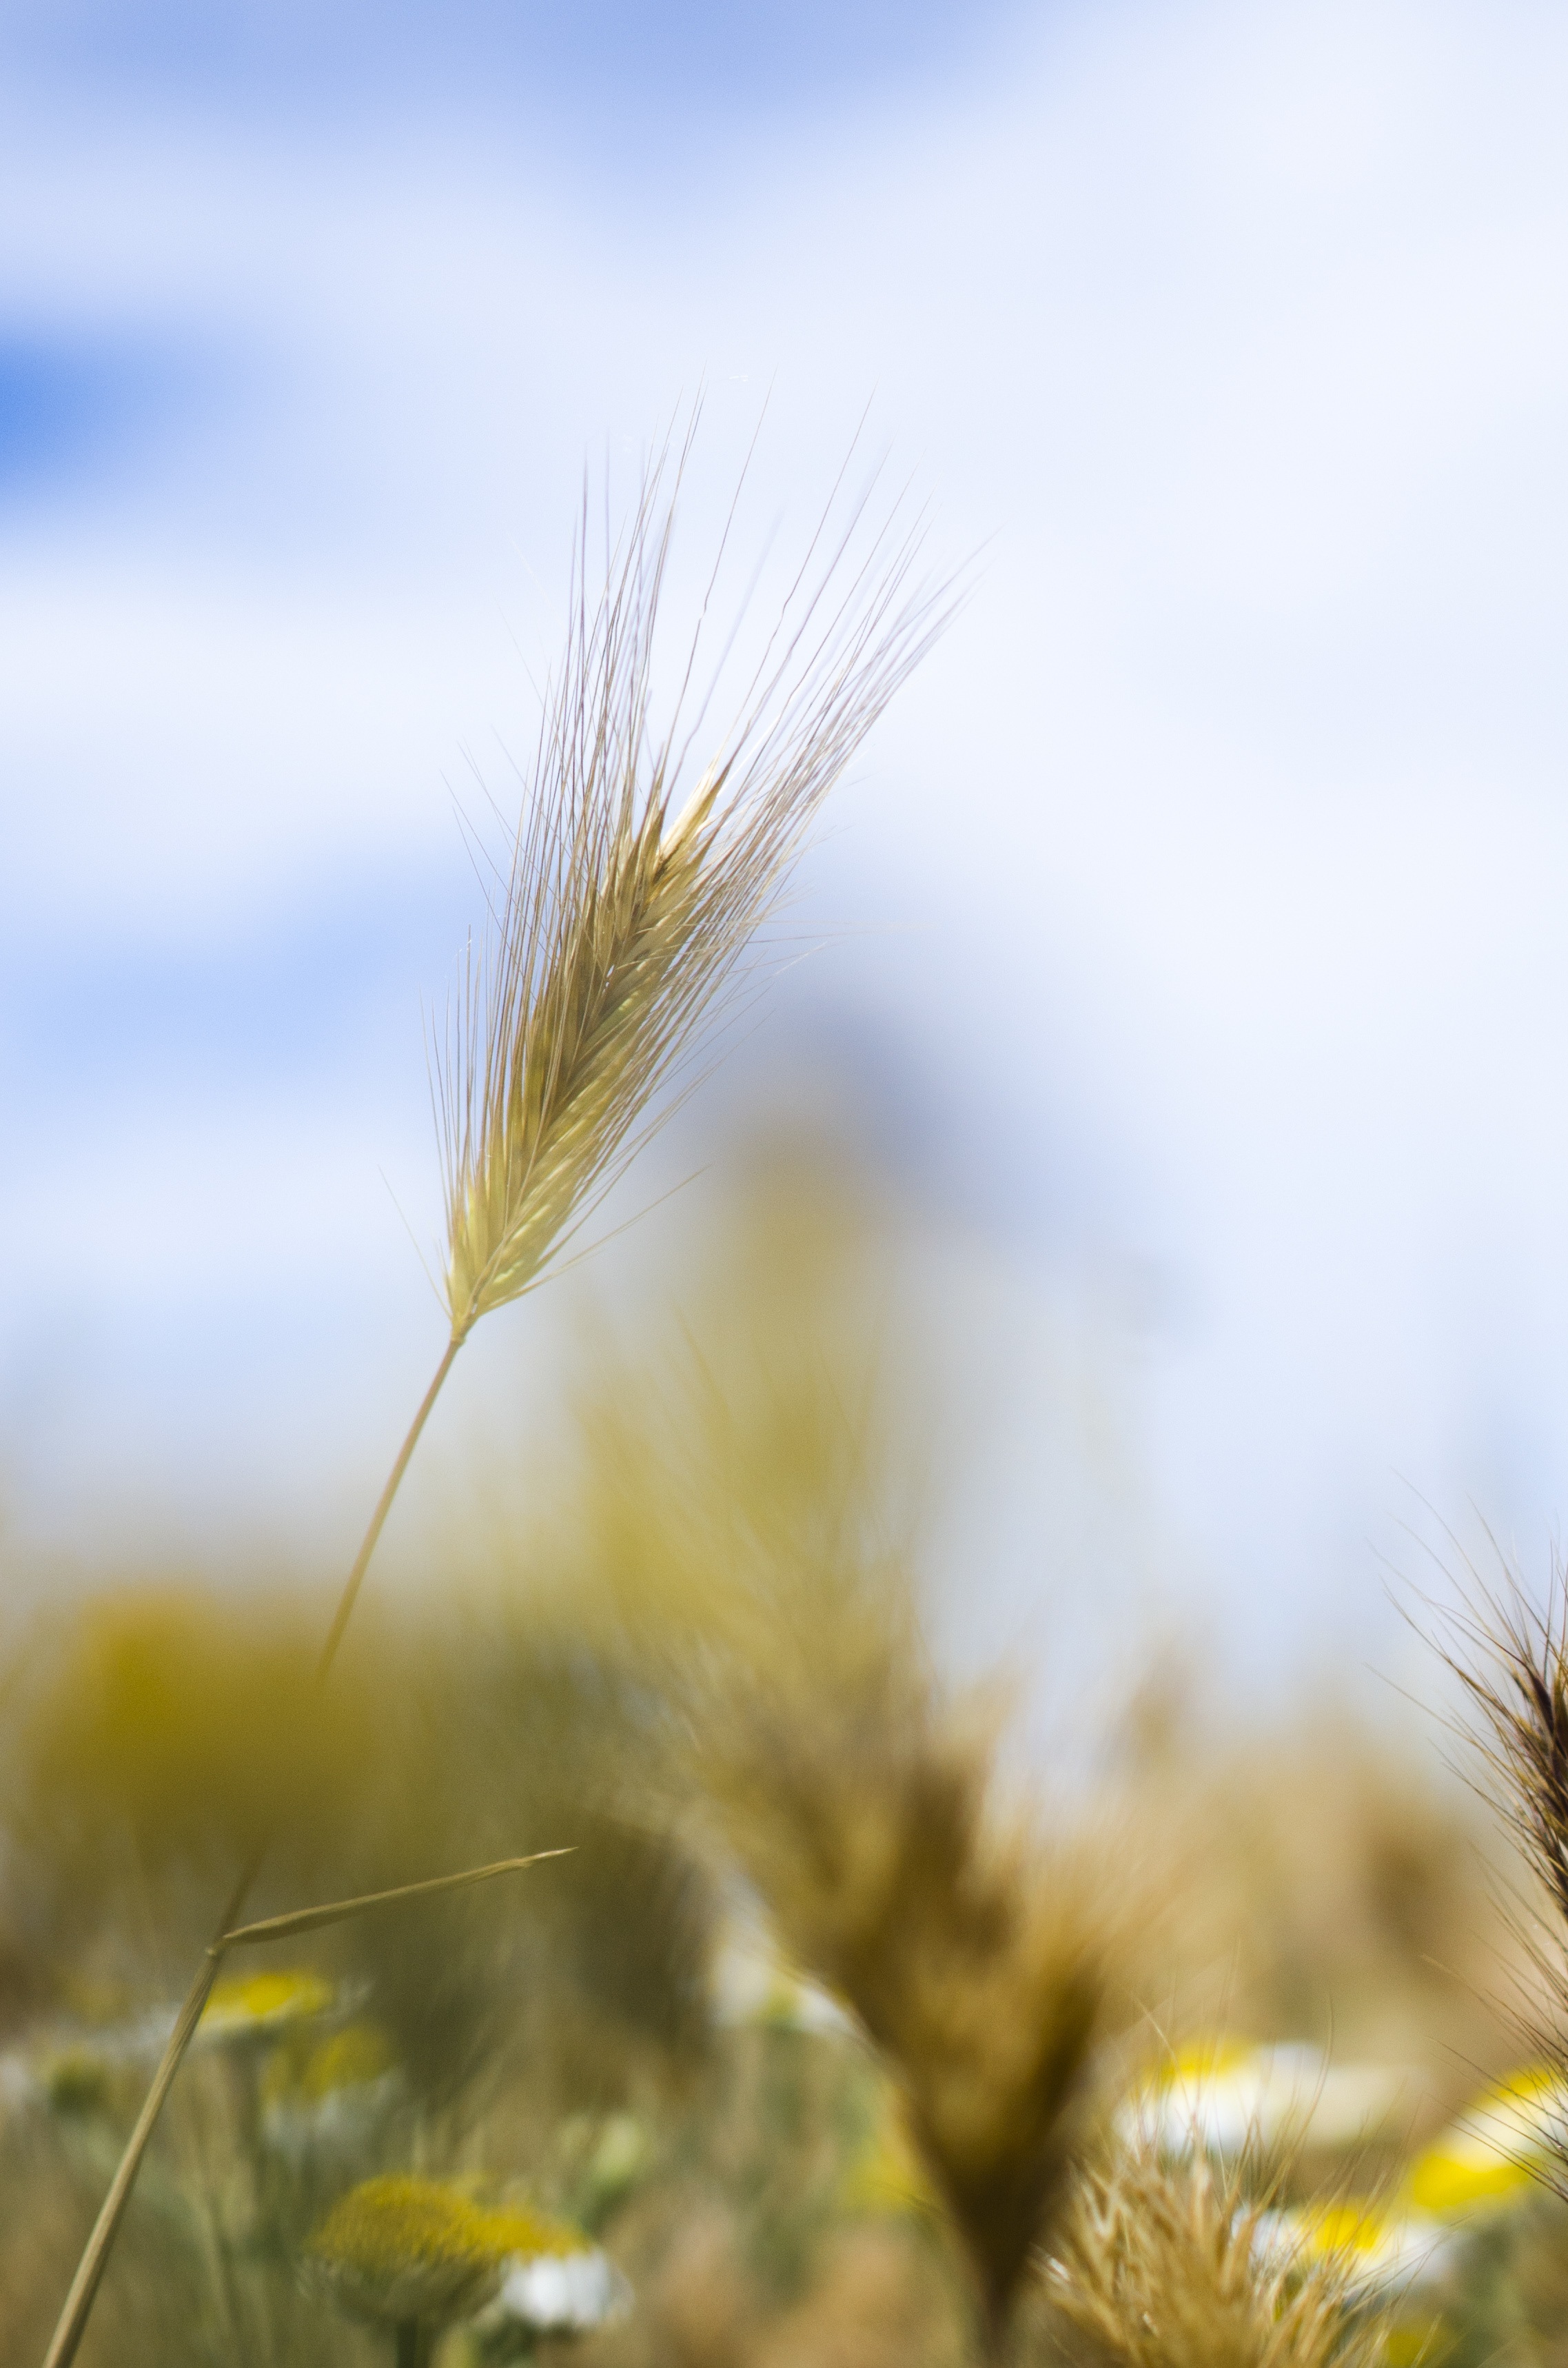
landscape, nature, grass, plant, sky, field, meadow, wheat, prairie, sunlight, leaf, flower, food, green, autumn, blue, flora, blue sky, wildflower, motivation, close up, outdoors, grassland, landscapes, inspiration, beautiful, maize, macro photography, flowering plant, daisy family, nature landscape, beautiful landscape, grass family, plant stem, land plant